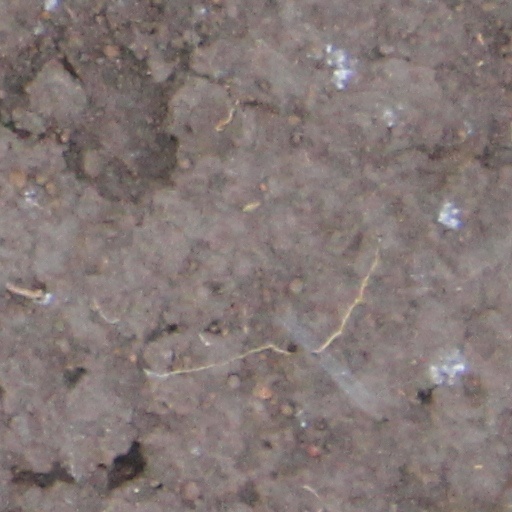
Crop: wheat